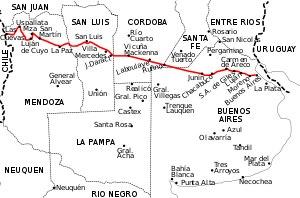
La route nationale 7 est une route argentine, qui unit Buenos Aires et Paso Internacional Los Libertadores.